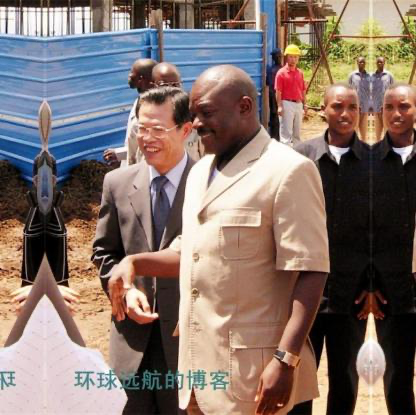
Objects in the image:
label: head
label: head
label: head
label: helmet
label: head
label: head
label: head
label: head
label: head